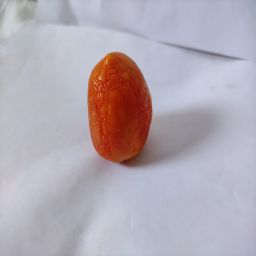
Crop: Tomato
Quality: Old